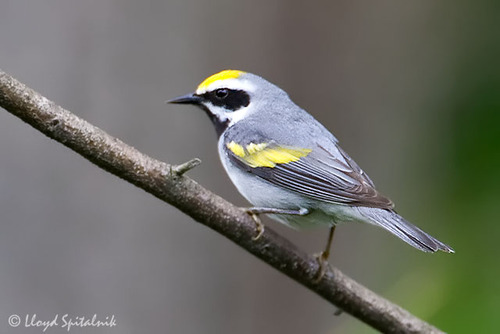
a tiny grey bird, with a lot of head, small, black, pointy bill, yellow crown, black cheek patch, white superciliary, malar stripe, breast, sides, and flanks, and yellow tipped coverts.
a small bird with a long black bill and black cheek patch.
a light purple colored bird with yellow crown and wingbars.
a little bird that has a mostly gray body, ans a yellow spot on top of head.
this is a gray bird with a yellow crown with a black bill
this bird is grey with yellow and has a long, pointy beak.
this bird is grey with yellow and has a long, pointy beak.
this bird has a pointed black bill, with black cheek patches.
this bird has a bright yellow crown and a white breast with a black throat and beak.
this bird is grey with yellow and has a long, pointy beak.
Species: Golden Winged Warbler